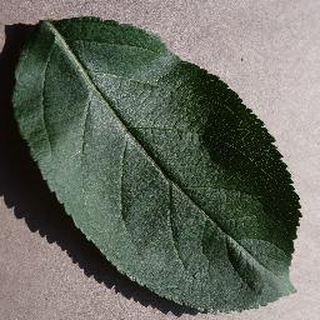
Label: healthy_apple